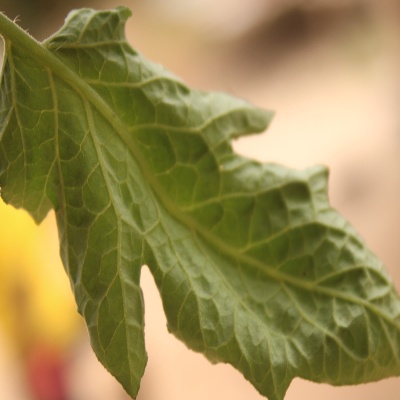
Crop: Tomato
Condition: leaf curl